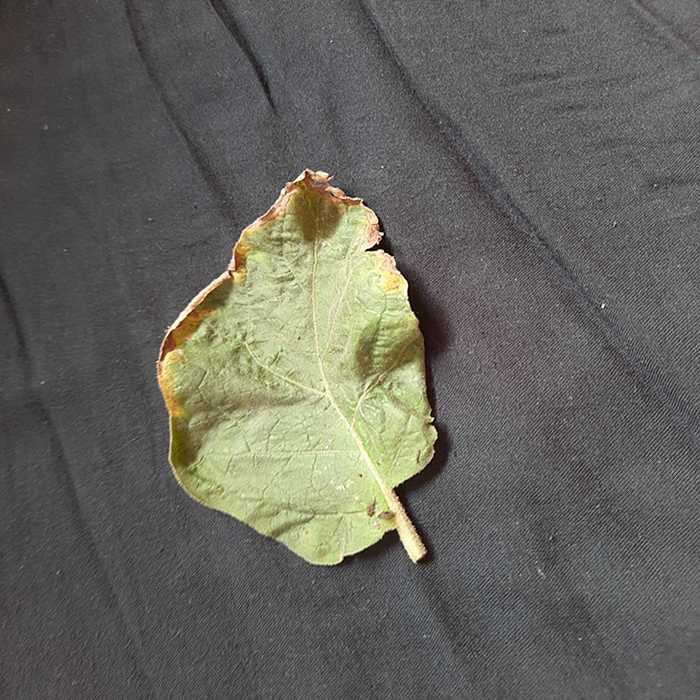
Plant: Eggplant
Label: Eggplant begomovirus